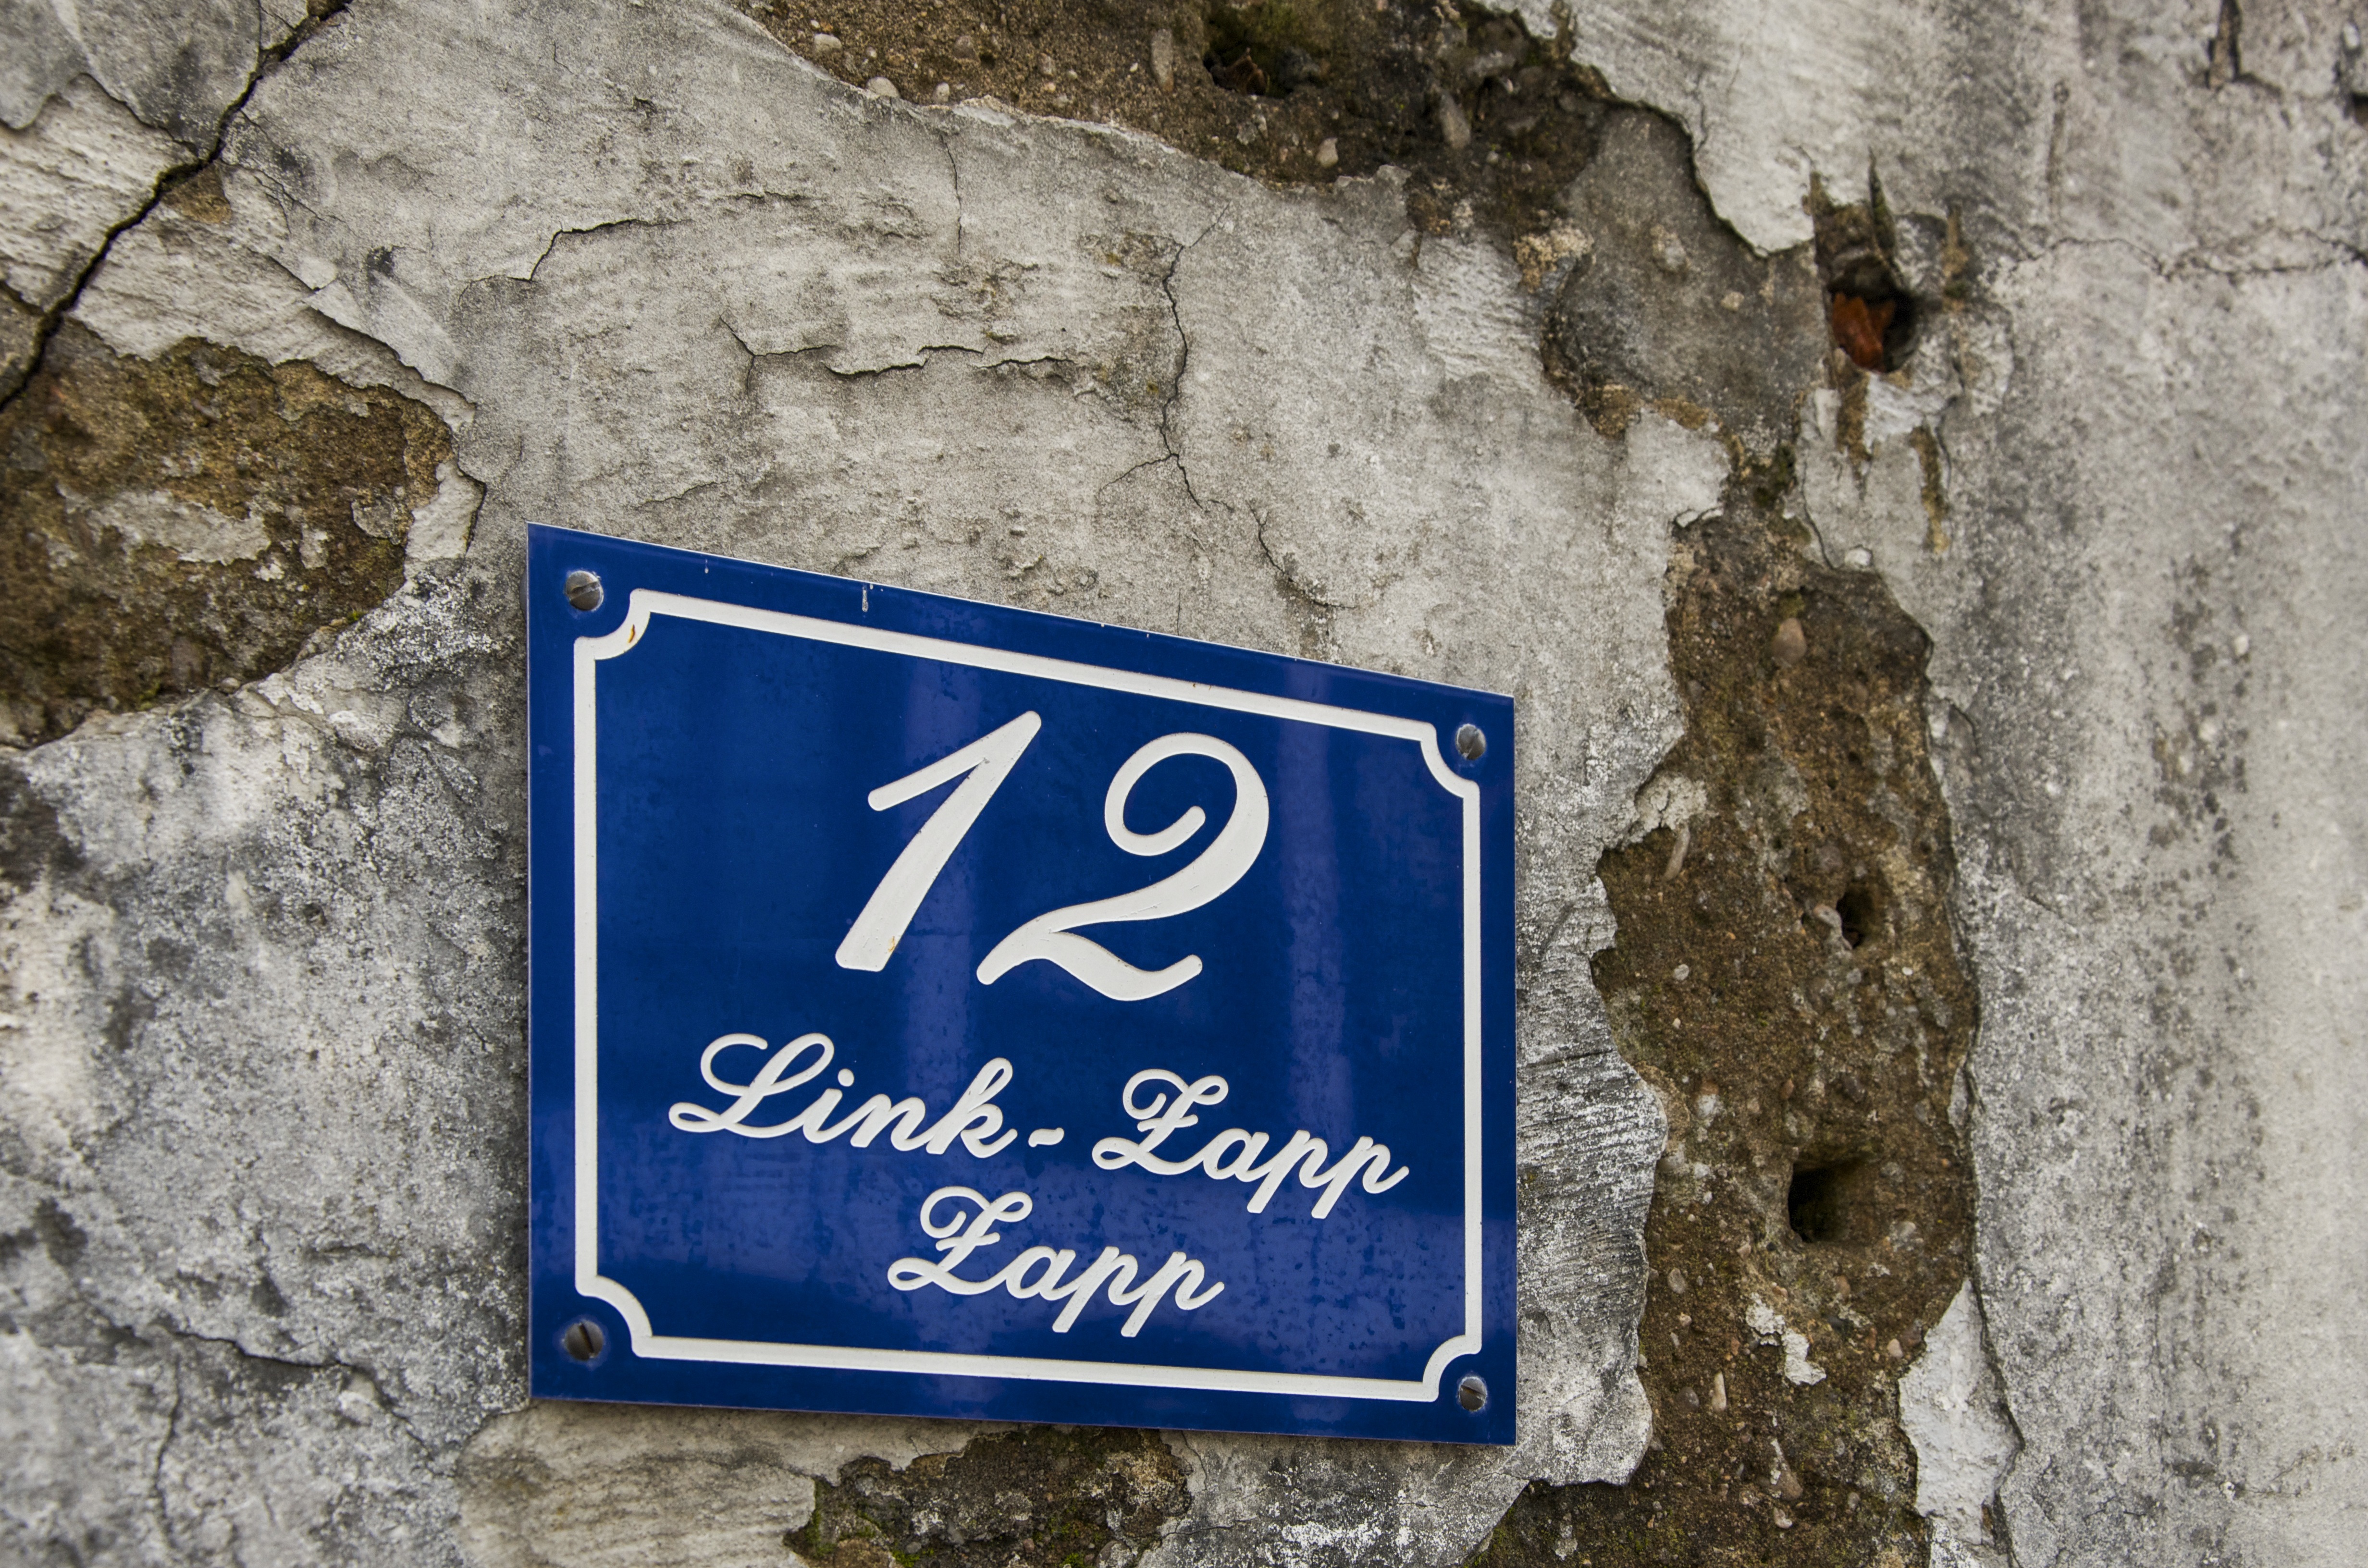
structure, number, city, home, wall, sign, facade, blue, street sign, stone wall, signage, font, old town, stones, art, walls, shield, graphic, graphically, house number, caption